Nakusp

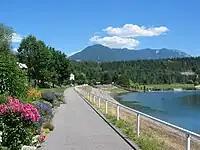
The waterfront walkway

The Secwepemc, Sinixt, and Ktunaxa peoples occupied the region for thousands of years. In 1811, Finan McDonald, a member of David Thompson's party, was the first reported European explorer on the Arrow Lakes.